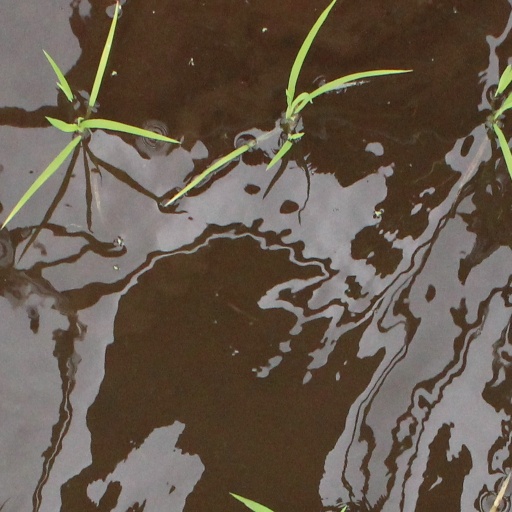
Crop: rice